Indian-head test pattern

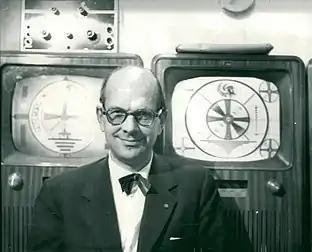
Swedish botanist and radio and TV personality posing in front of the Indian-head test pattern and the Chalmers University of Technology experimental TV station test card in 1957

The Indian head was also used by the Canadian Broadcasting Corporation (CBC) in Canada in conjunction with its own monochrome test pattern, following the Canadian national anthem sign-off in the evening, and during its final years in the late-1970s and early-1980s it was shown before sign-on in the morning, after the showing of the SMPTE color bars.